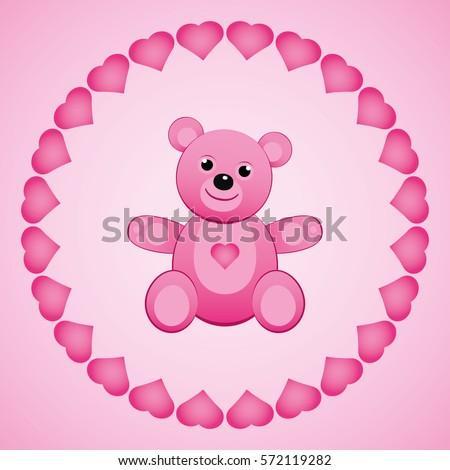
vector illustration of a card for holiday with pink bear